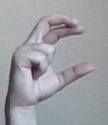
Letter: thal